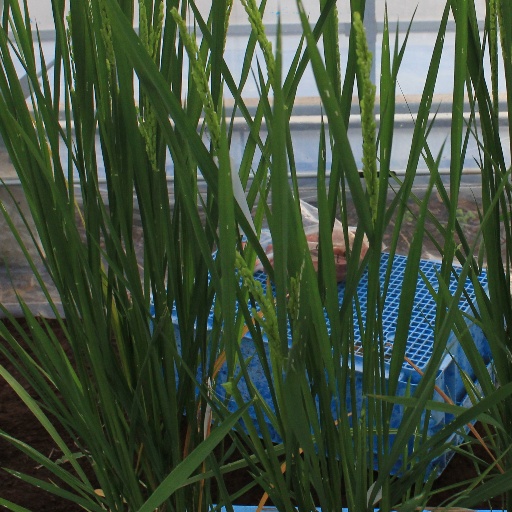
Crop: rice